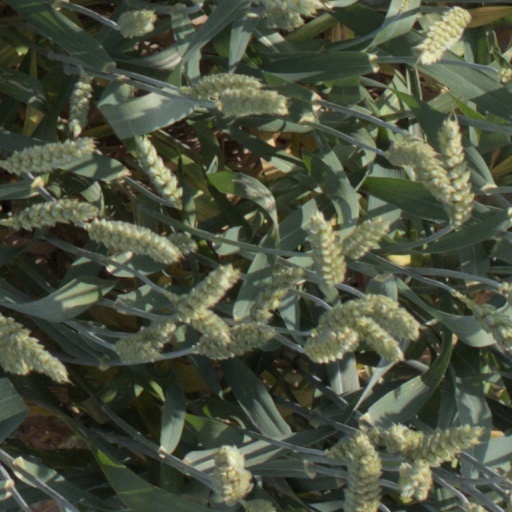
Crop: wheat